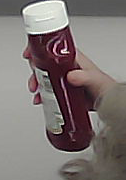
Product: heinz_ketchup